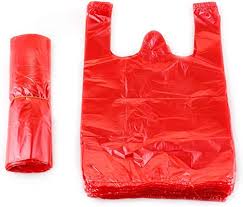
Waste category: plastic